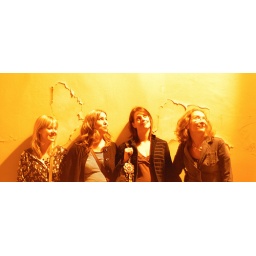
girls against the wall